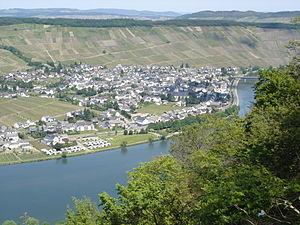
Mehring est une municipalité de la Verbandsgemeinde Schweich an der Römischen Weinstraße, dans l'arrondissement de Trèves-Sarrebourg, en Rhénanie-Palatinat, dans l'ouest de l'Allemagne.